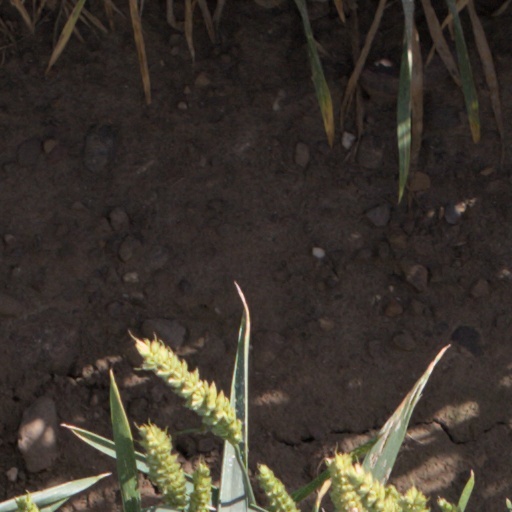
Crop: wheat